Alief, Houston

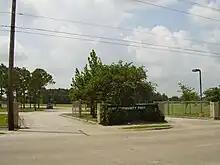
Alief Community Park

The Roman Catholic Archdiocese of Galveston-Houston operates Notre Dame Church in Alief. It opened in 1969 with 173 families and a church structure with room for 750. From 1970 to 1975 the Continuing Christian Education and parish hall structures were built. By 2008 the church had 2,600 families. It previously used a sanctuary. By 2008 it struggled to cope with the demand, so it began building a new sanctuary and day chapel as part of a $5.7 million capital campaign, with of space. The South Continuing Christian Education structure previously on the site was to be razed. The church's site has of land.